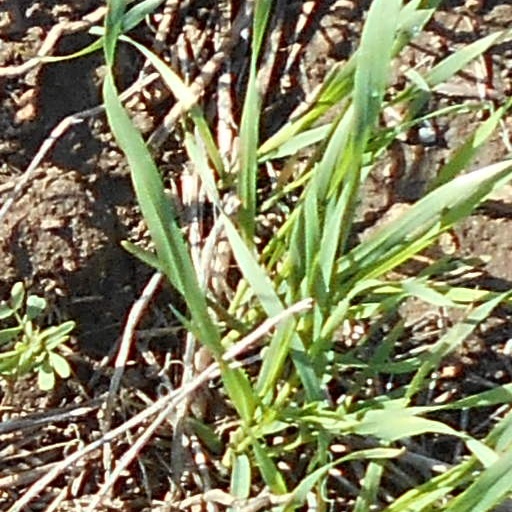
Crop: wheat